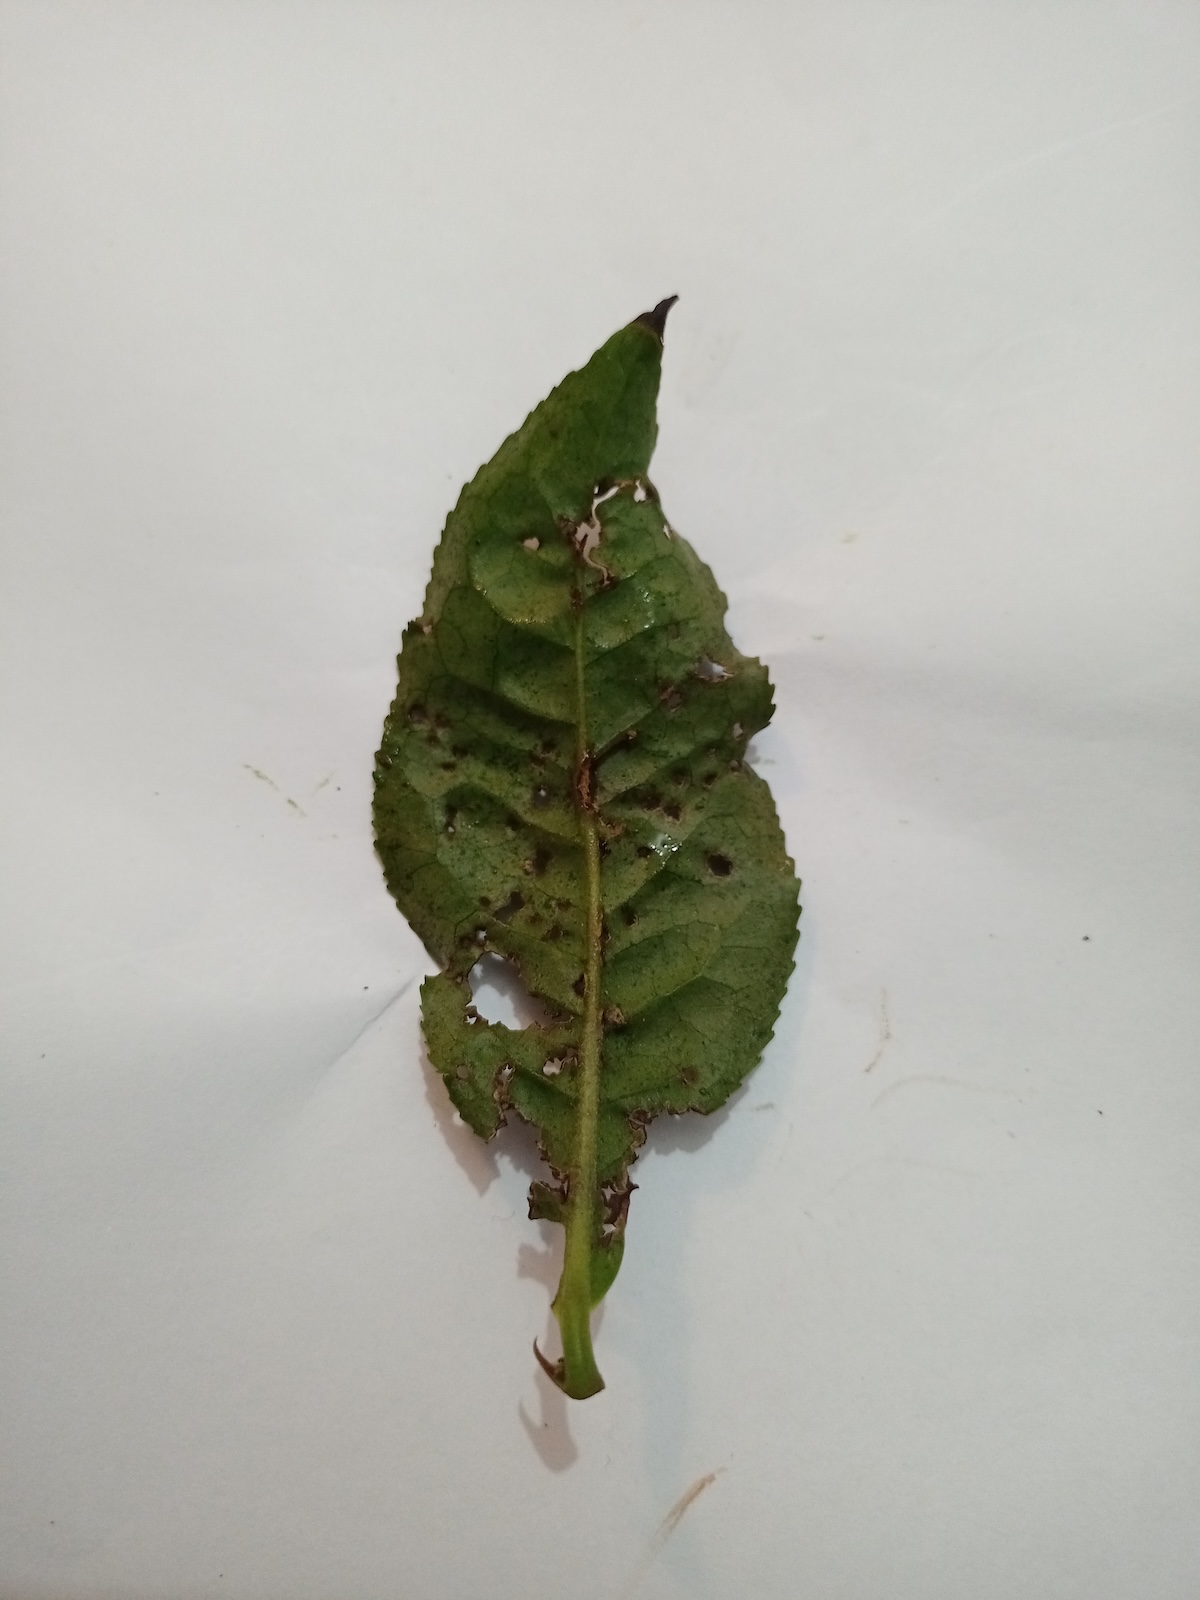
Label: Green mirid bug